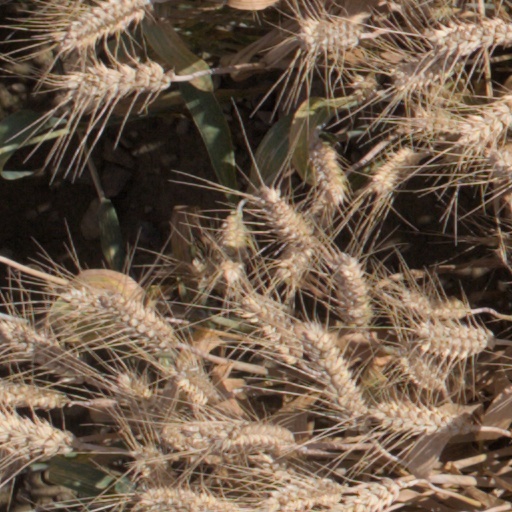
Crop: wheat